Tong Li Publishing

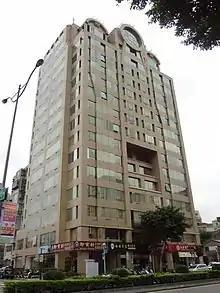
Tong Li Publishing head office in "State Capital Economic and Trade Building"(首府經貿大廈)

Tong Li was founded in Tainan, Taiwan in 1977 with a mere nine employees. Tong Li entered the publishing business as a seller of illegally copied comic books. "For fifteen years, Tong Li was the largest producer of pirated comics, redoing more than 1,000 titles in all, and for part of that time, fifty a month."